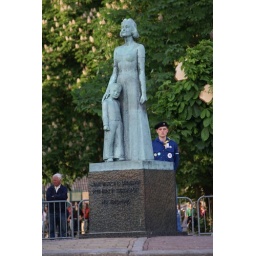
Our monument, looking out over the River Merwede, waiting for &amp;quot;our&amp;quot; boys to come home